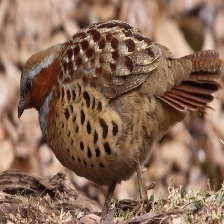
Species: CHINESE BAMBOO PARTRIDGE
Scientific name: BAMBUSICOLA THORACICUS
ImageNet parent category: partridge